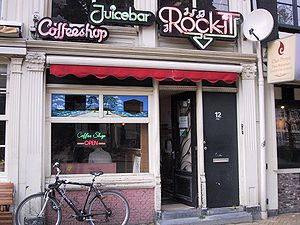
Coffeeshop
En coffeeshop i Amsterdam
Coffeeshop er en type café i Holland som lovligt sælger cannabis til at ryge eller spise som kager.